Rattanakosin Kingdom (1782–1932)

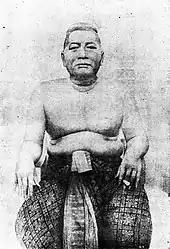
Phraya Siphiphat, personal name Dat Bunnag, was the head of "Phra Khlang Sinkha" or the Royal Warehouse from the 1820s to 1857. He later became "Somdet Chao Phraya" Borom Maha Phichaiyat.

Siamese enthronement ceremony, known as "Rajabhisekha", from Sanskrit "Raja" 'king' and "Abhisekha" 'to anoint with holy water', originated from Vedic "Rajasuya". The ritual, which was conducted by the Hindu court Brahmins, mainly involved bathing in and pouring upon the king the sacred water, which was procured from five Siamese rivers and four ponds in Suphanburi, and the Bramanistic blessing, in which the king sat on the fig-wood "Athadisa" octagonal throne to be anointed by the Brahmins eight times each in eight directions. The king then sat on the "Bhadrapita" throne, when the High Brahmins or "Phra Maha Rajaguru" recited a Tamil "mantra" to open the portal of Kailasha to invite the Hindu god Shiva to merge into the king's person. The king thus became an "avatar" of celestial deities. The High Brahmins then presented the king with royal regalia and a full ceremonial name inscribed on a golden plate. Finally, the king relayed his first command or "Omkara". The Siamese royal insignia included: